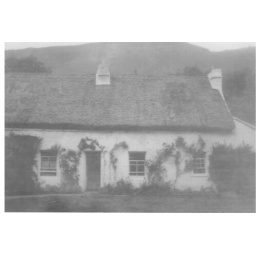
The original O'Malley house at Kilmilkin, Connemara. Picture taken by my aunt Sheila in 1937 on a box brownie.